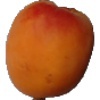
Label: Apricot 1